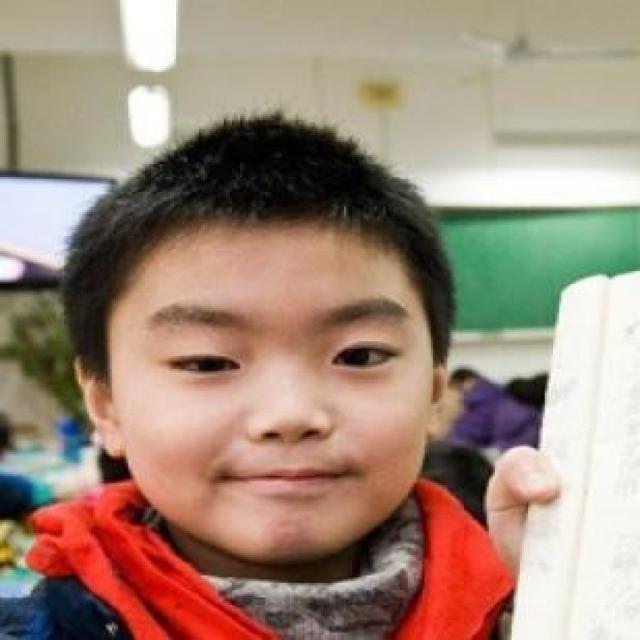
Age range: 0-12